On the Jump (1918 Fox film)

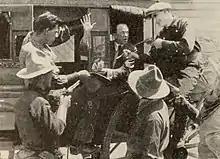
Scene from the film

On the Jump is a 1918 American silent comedy film directed by Raoul Walsh and starring George Walsh, Frances Burnham and James A. Marcus.